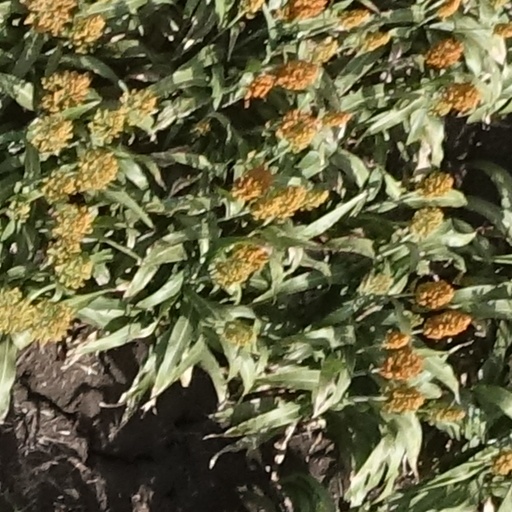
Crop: sorghum